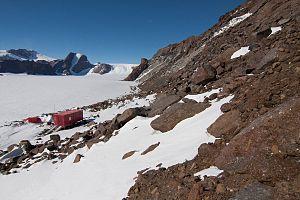
La base antarctique Tor est une des deux stations norvégiennes de recherche en Antarctique située sur la Terre de la Reine-Maud, à l'extrême Est de la côte de la Princesse-Martha et au niveau de la montagne Svarthamaren. Elle se situe à 1 625 m au-dessus du niveau de la mer et à environ 200 km de la côte. Fondée en 1993, elle est plus petite que la base antarctique Troll et est seulement une station d'été.